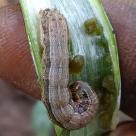
Crop: Onion
Condition: caterpillar-p